Piotr Myszkowski (bishop)

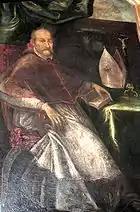
bp Piotr Myszkowski

Piotr Myszkowski (c. 1510 – 1591) was a 16th-century Roman Catholic Bishop of Plock and Kraków, in Poland.